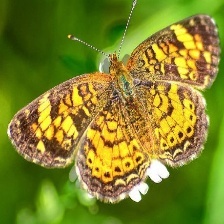
Species: CRECENT